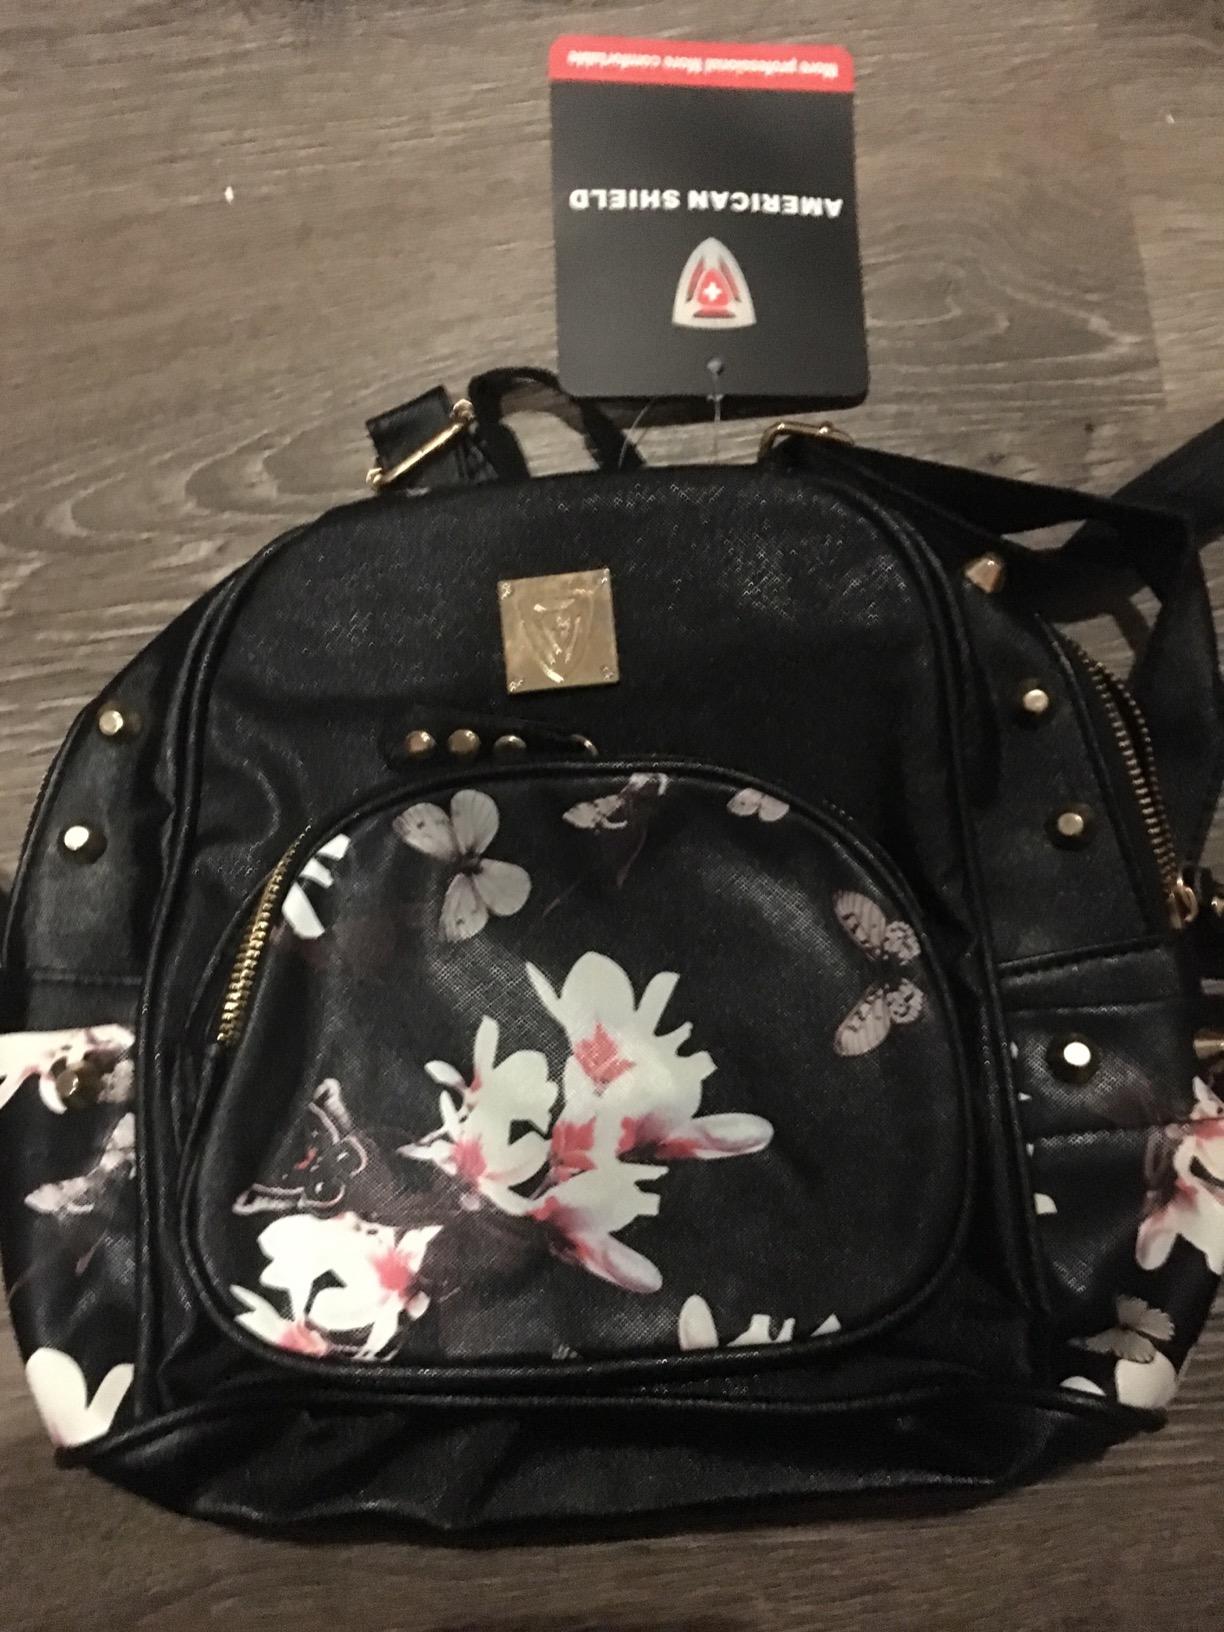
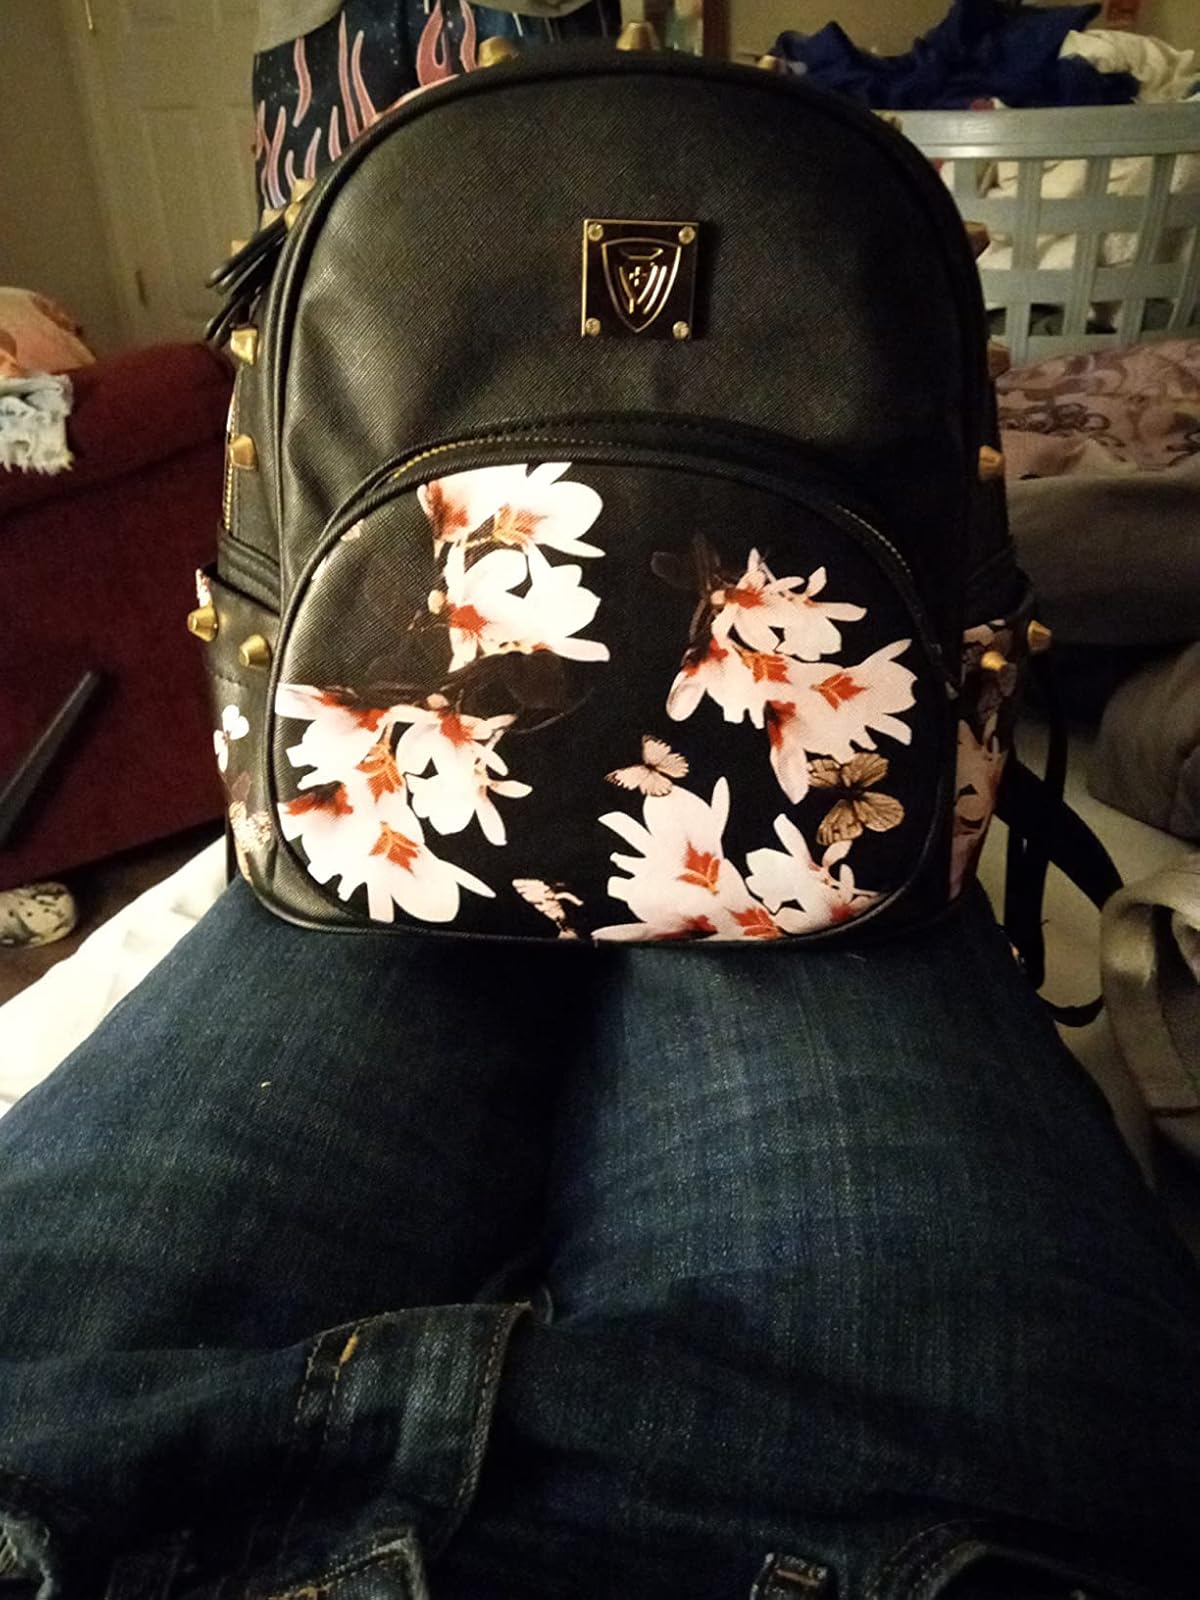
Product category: accessories_handbag
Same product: yes